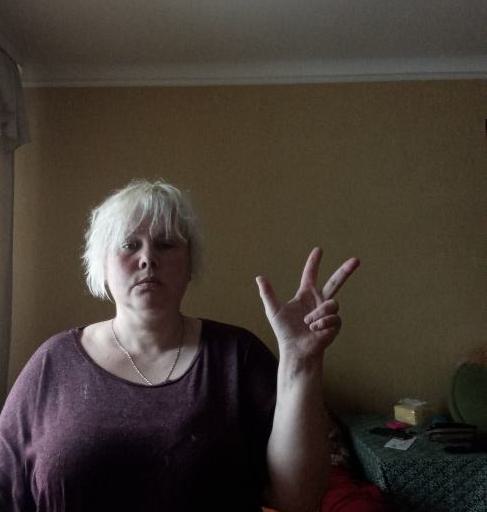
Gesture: three2